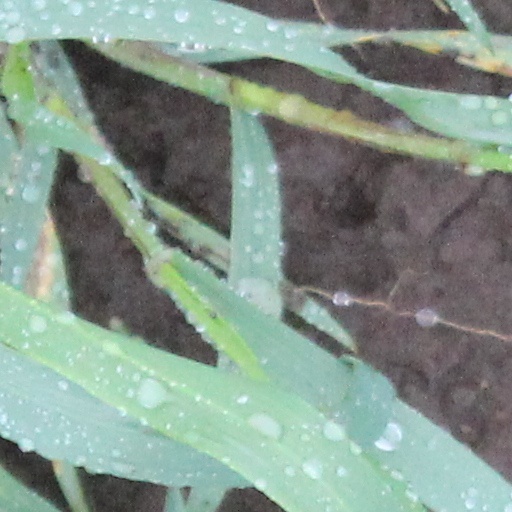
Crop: wheat